Braniff International Airways

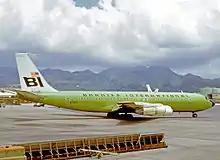
Boeing 707-327C of Braniff International at Honolulu Airport in 1971

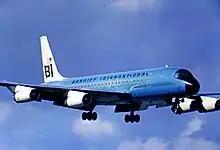
Braniff International Douglas DC-8-62 landing at Miami International Airport in 1971

To begin the overhaul of Braniff's image, Lawrence hired Jack Tinker and Partners, who assigned advertising executive Mary Wells – later Mary Wells Lawrence after her November 1967 marriage to Harding Lawrence in Paris – as account leader. First on the agenda was to overhaul Braniff's public image — including the 1959 Red and Blue El Dorado Super Jet livery which Wells saw as "staid". New Mexico architect Alexander Girard, Italian fashion designer Emilio Pucci, and shoe designer Beth Levine were hired, and with this new talent Braniff began the "End of the Plain Plane" campaign.